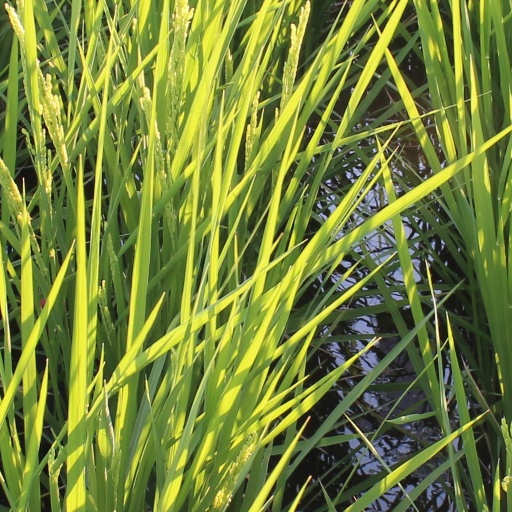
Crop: rice